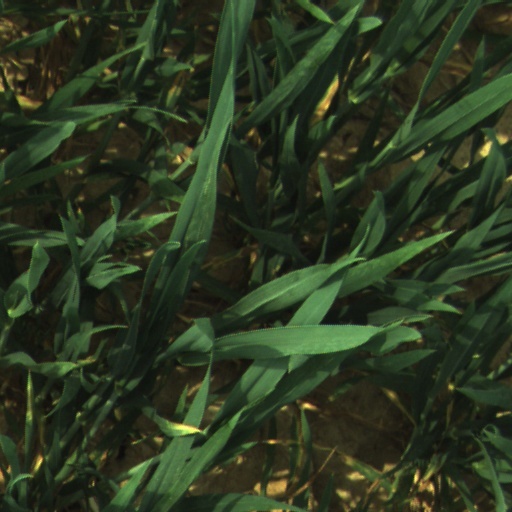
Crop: wheat